Conrad Bangkok

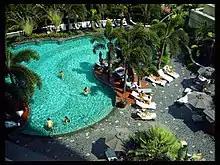
Conrad Bangkok swimming pool surrounded by palm trees, deckchairs, and umbrellas in 2006

Conrad Bangkok has a spa called Seasons Spa. In her book "Thailand's Luxury Spas: Pampering Yourself in Paradise", the author Chami Jotisalikorn said it "has the feel of a five-star city spa, with a veneer of sop hesitated luxe combined with professional efficiency". The spa's services include body cleansing, facials, and massages. Roughly 50% of its clientele are businesspeople, and both men and women frequent the facilities. In addition to 11 "treatment rooms", the spa offers whirlpools and saunas for guests to use.